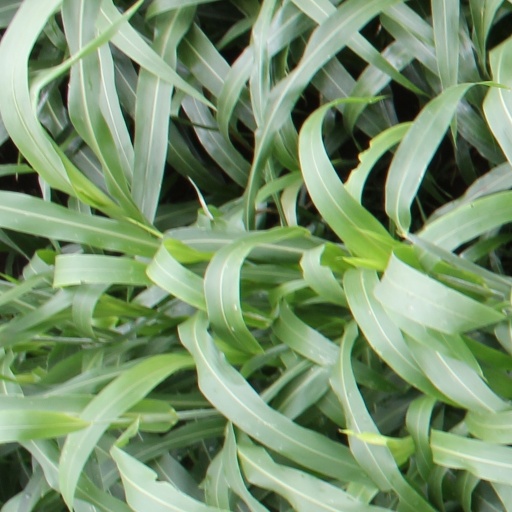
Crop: sorghum